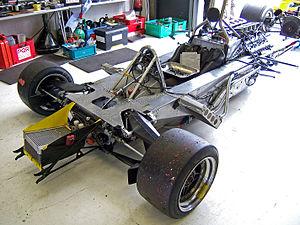
Fittipaldi Automotive était une écurie de Formule 1 brésilienne fondée en 1975 par Wilson Fittipaldi, le frère aîné d'Emerson, sous le nom Copersucar-Fittipaldi. L'écurie a été rebaptisée « Fittipaldi Automotive » en 1978.